Genealogy of Jesus

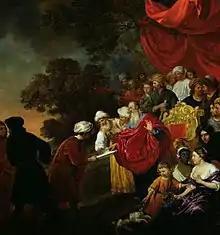
Zerubbabel displays a plan of Jerusalem to Cyrus the Great.

The Church Fathers held that both accounts are true. Eusebius of Caesarea, in his Church history, to that issue, arguing that the divergences are based on whether one is considered as being father by nature or by law. Similarly, in his book "An Exact Exposition of the Orthodox Faith", John Damascene argues that Heli of the tribe of Nathan died childless, and Jacob of the tribe of Solomon took his wife and raised up seed to his brother and begat Joseph, in accordance with scripture, namely, yibbum (the mitzvah that a man must marry his brother's childless widow); Joseph, therefore, is by nature the son of Jacob, of the line of Solomon, but by law he is the son of Heli of the line of Nathan.